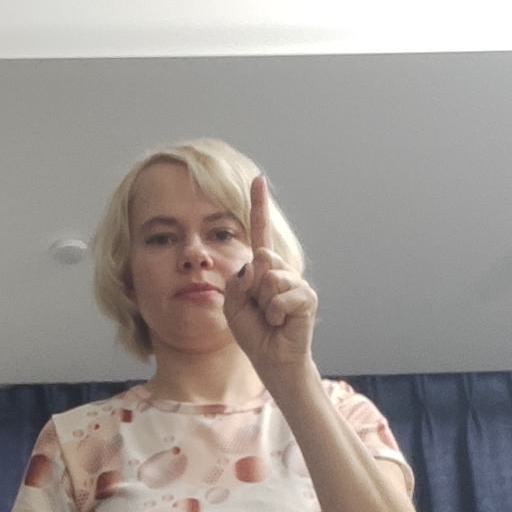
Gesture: one